Flushing Town Hall

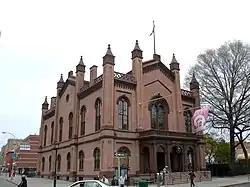
Flushing Town Hall, April 2009

Flushing Town Hall is a performing arts center and historic town hall at 13735 Northern Boulevard in the Flushing neighborhood of Queens in New York City. It served as the seat of government of the village of Flushing until the village became part of City of Greater New York in 1898. It was built in 1862 and is a 2-story, three-by-six-bay, brick building with basement and attic. A style of architecture that originated in Germany, Rundbogenstil ("round arch style"), was used here and in a number of American buildings of the Civil War Era. The earliest photographs show the building to have been painted a light color. The use of paint was discontinued following adhesion problems during a restoration. A small rear wing was added in 1938 containing a block of jail cells. The front facade features a triple arched portico topped by a classic entablature with low balustrade.